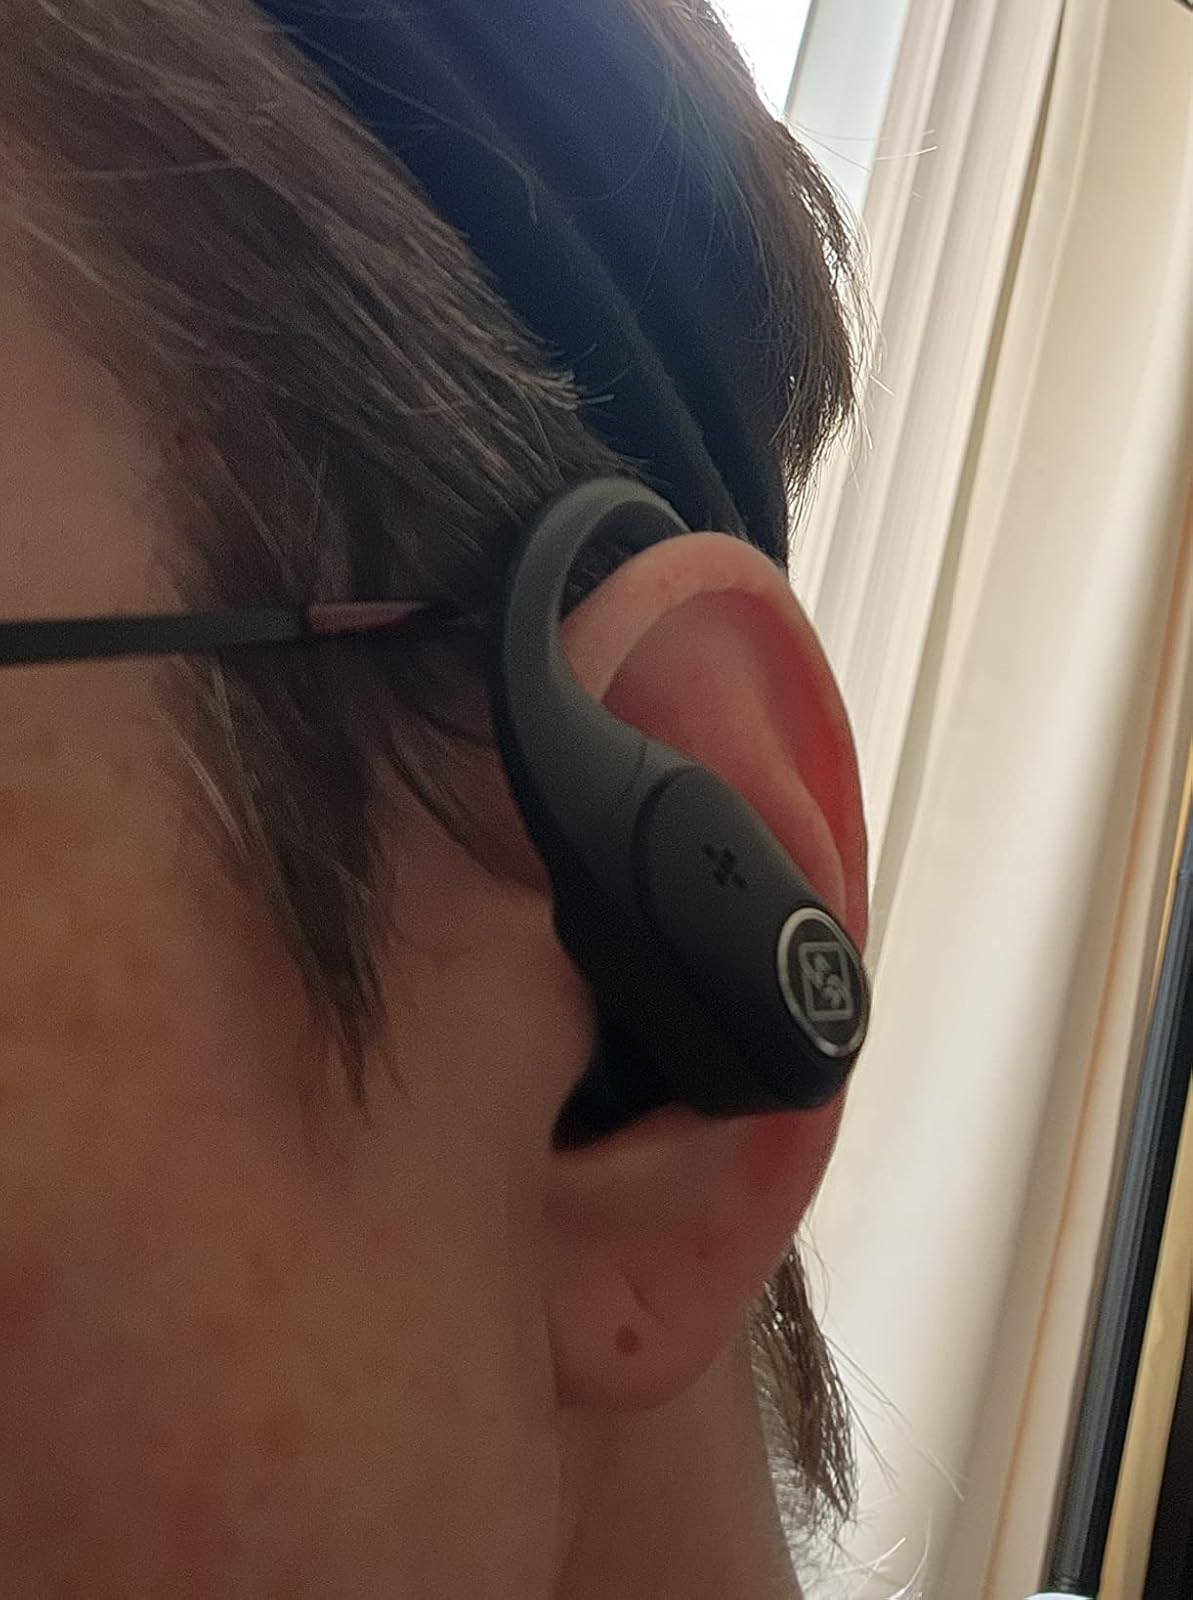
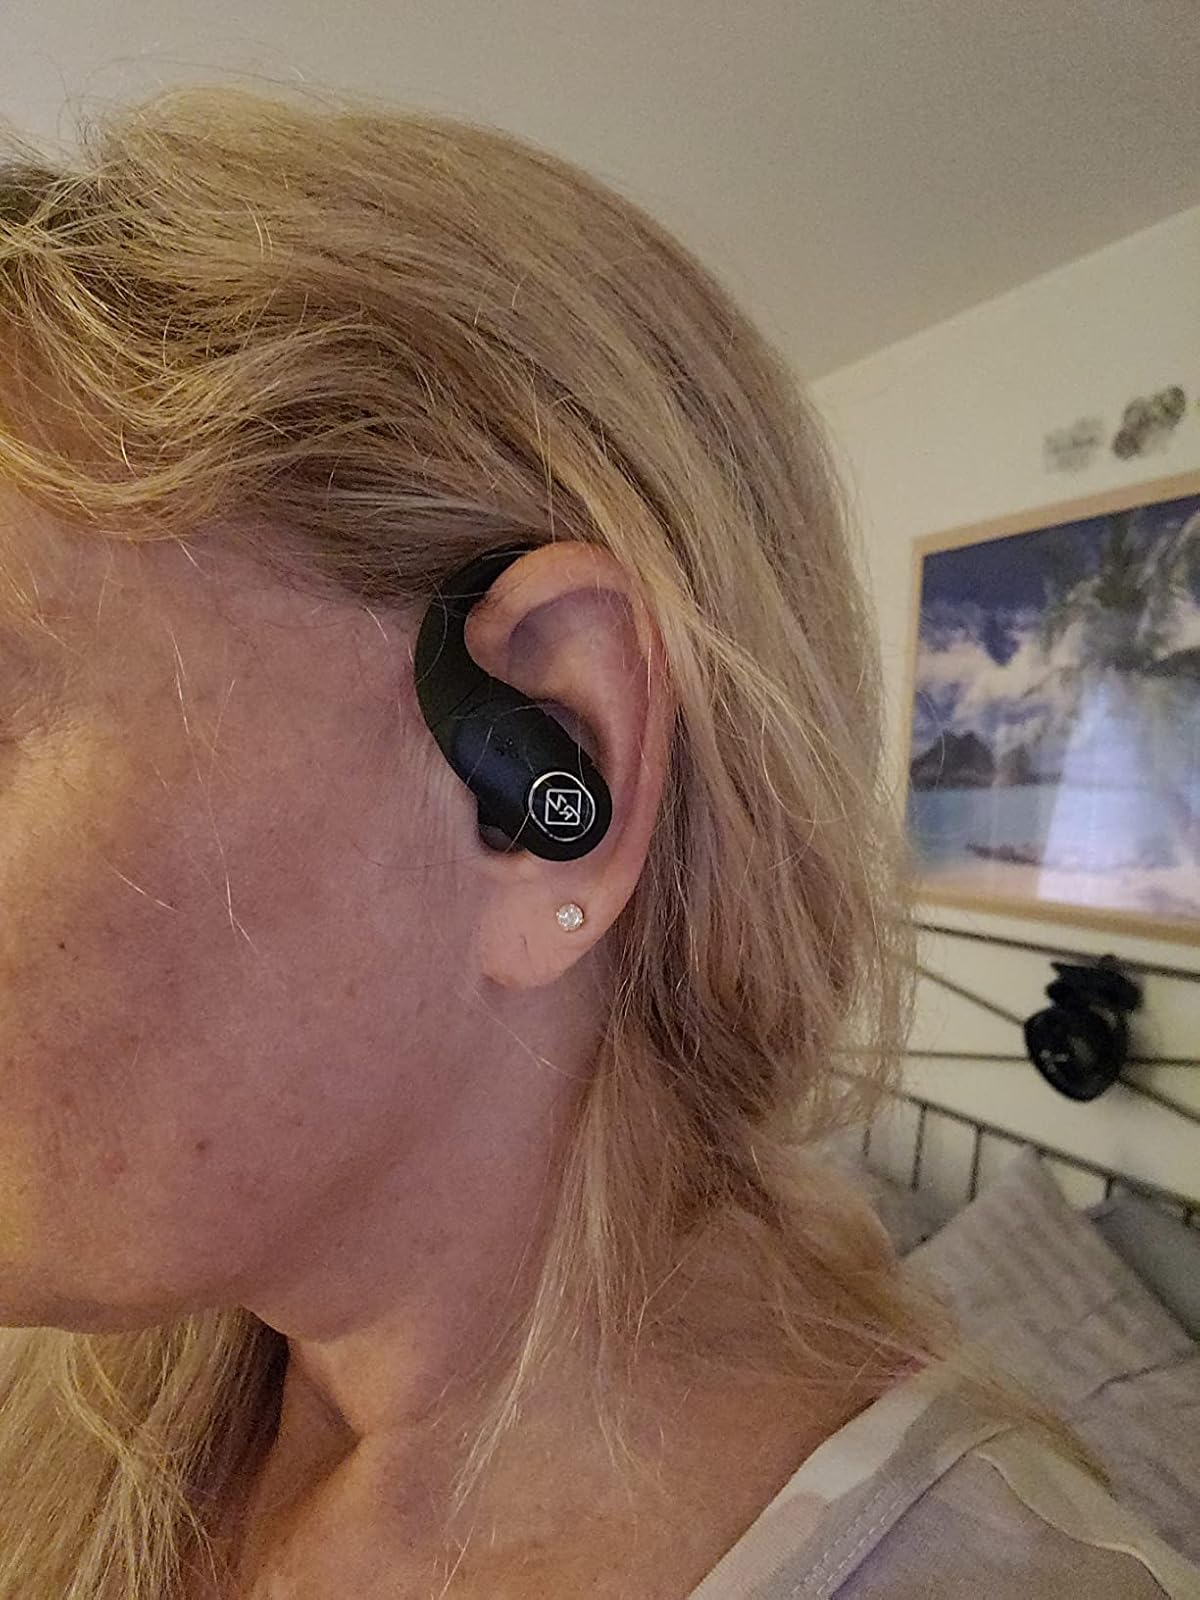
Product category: earbuds
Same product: yes